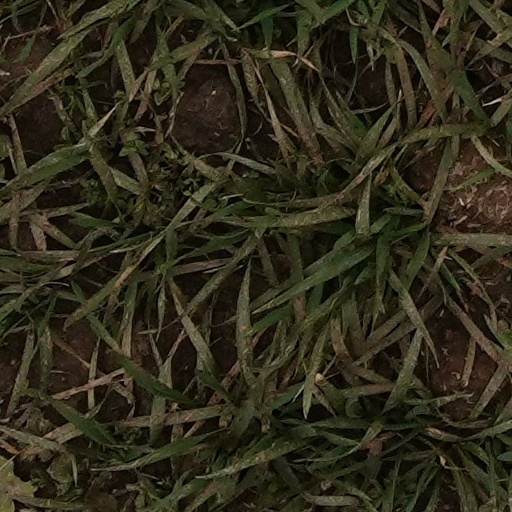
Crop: wheat